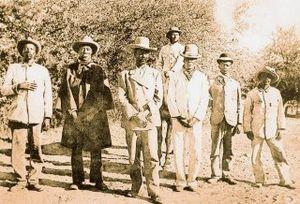
Samuel Maharero était le chef du peuple héréro dans le Sud-Ouest africain.